Jeroboam's wife

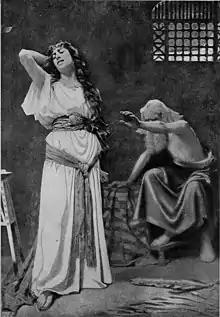
Depiction of Ahijah and Jeroboam's wife, by Charles Horne, 1909.

Jeroboam's wife is a character in the Hebrew Bible. She is unnamed in the Masoretic Text, but according to the Septuagint, she was an Egyptian princess called Ano: